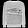
Label: Pullover